History of Slovakia

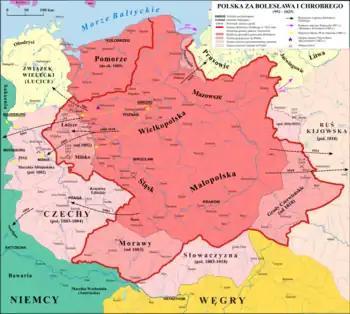
Present-day Slovakia as part of Poland under the reign of Bolesław the Brave (r. 992–1025): the borders of Poland are described based on the report of the late 13th-century "Polish-Hungarian Chronicle", the reliability of which is not universally accepted by specialists

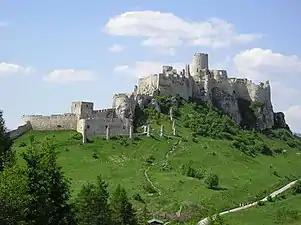
The Mongol invasion in the 13th century led to construction of mighty stone castles, such as Spiš Castle.

The development of the future Kingdom of Hungary started during the reign of Grand Prince Géza (before 972–997) who expanded his rule over the territories of present-day Slovakia west of the River Garam / Hron. Although, he was baptised in or after 972, he never became a convinced Christian – in contrast to his son, Stephen who followed him in 997. Some authors claim that following his marriage with Giselle of Bavaria, Stephen received the "Duchy of Nitra" in appanage from his father.